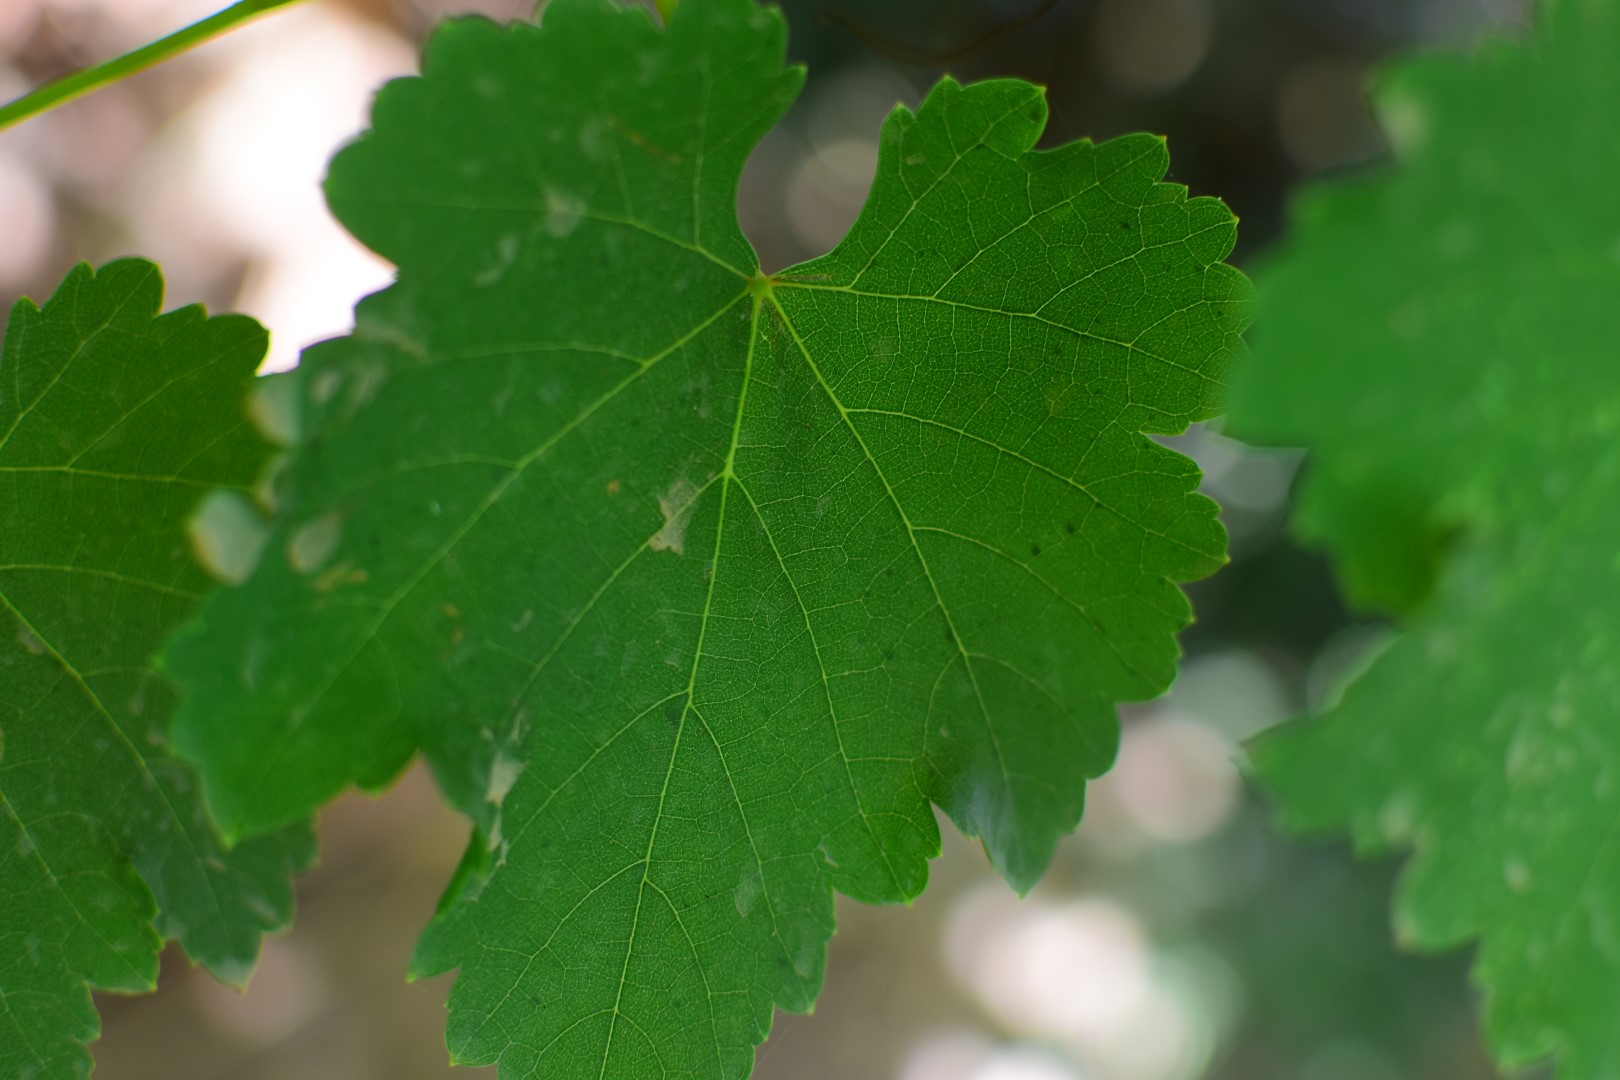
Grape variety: Frinsi